Robert and Rae Levin House

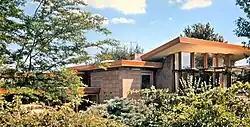
Exterior of the Levin House

As with many of the Usonian houses, Wright used a large amount of glass, wide roof overhangs, large fireplaces, open interiors, spacious terraces, and outdoor living facilities. He did not like the idea of a house being like a cardboard box, so his designs were far from four walls and a single flat roof. A Usonian house was intended to be "a thing loving the ground with the new sense of space, light, and freedom."